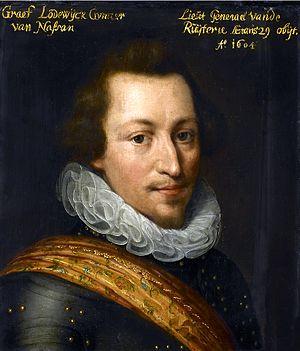
Le comte Louis Günther de Nassau était comte de Nassau-Katzenelnbogen et un lieutenant-général néerlandais de cavalerie dans la Guerre de Quatre-Vingts Ans.